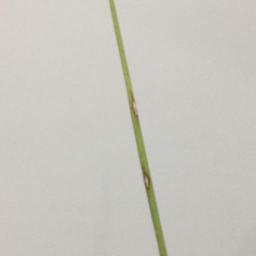
Label: Rice___Leaf_Blast